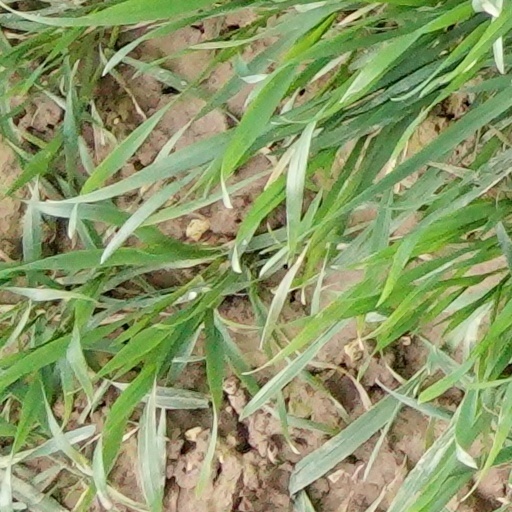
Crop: wheat